Mark Ovenden

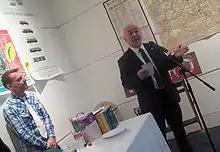
On the left / Yo Kaminagai, Paris Métro designer on the right

Mark Ovenden F.R.G.S. (born 20 June 1963) is a broadcaster and author who specialises in the subjects of graphic design, cartography and architecture in public transport, with an emphasis on underground rapid transit.